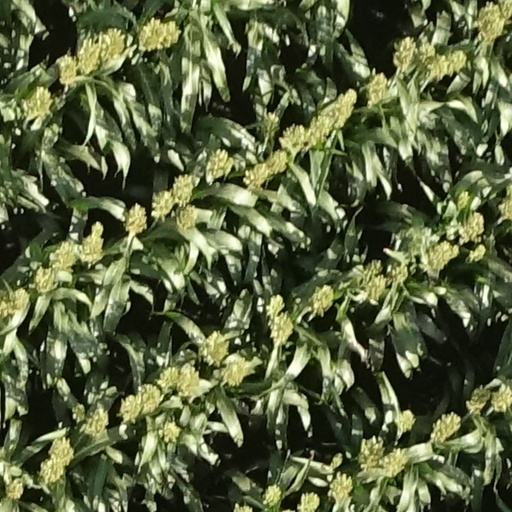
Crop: sorghum